List of Harlem Hit Parade number ones of 1943

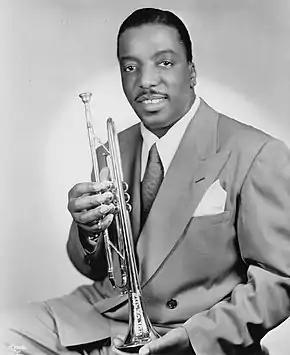
Erskine Hawkins and his orchestra had the year's longest-running chart-topper.

In 1943, "Billboard" magazine published a chart ranking the "most popular records in Harlem" under the title of the Harlem Hit Parade. Placings were based on a survey of record stores primarily in the Harlem district of New York City, an area noted for its African American population which has been called the "black capital of America". The chart is considered to be the start of the lineage of the magazine's multimetric R&B chart, which since 2005 has been published under the title Hot R&B/Hip Hop Songs.